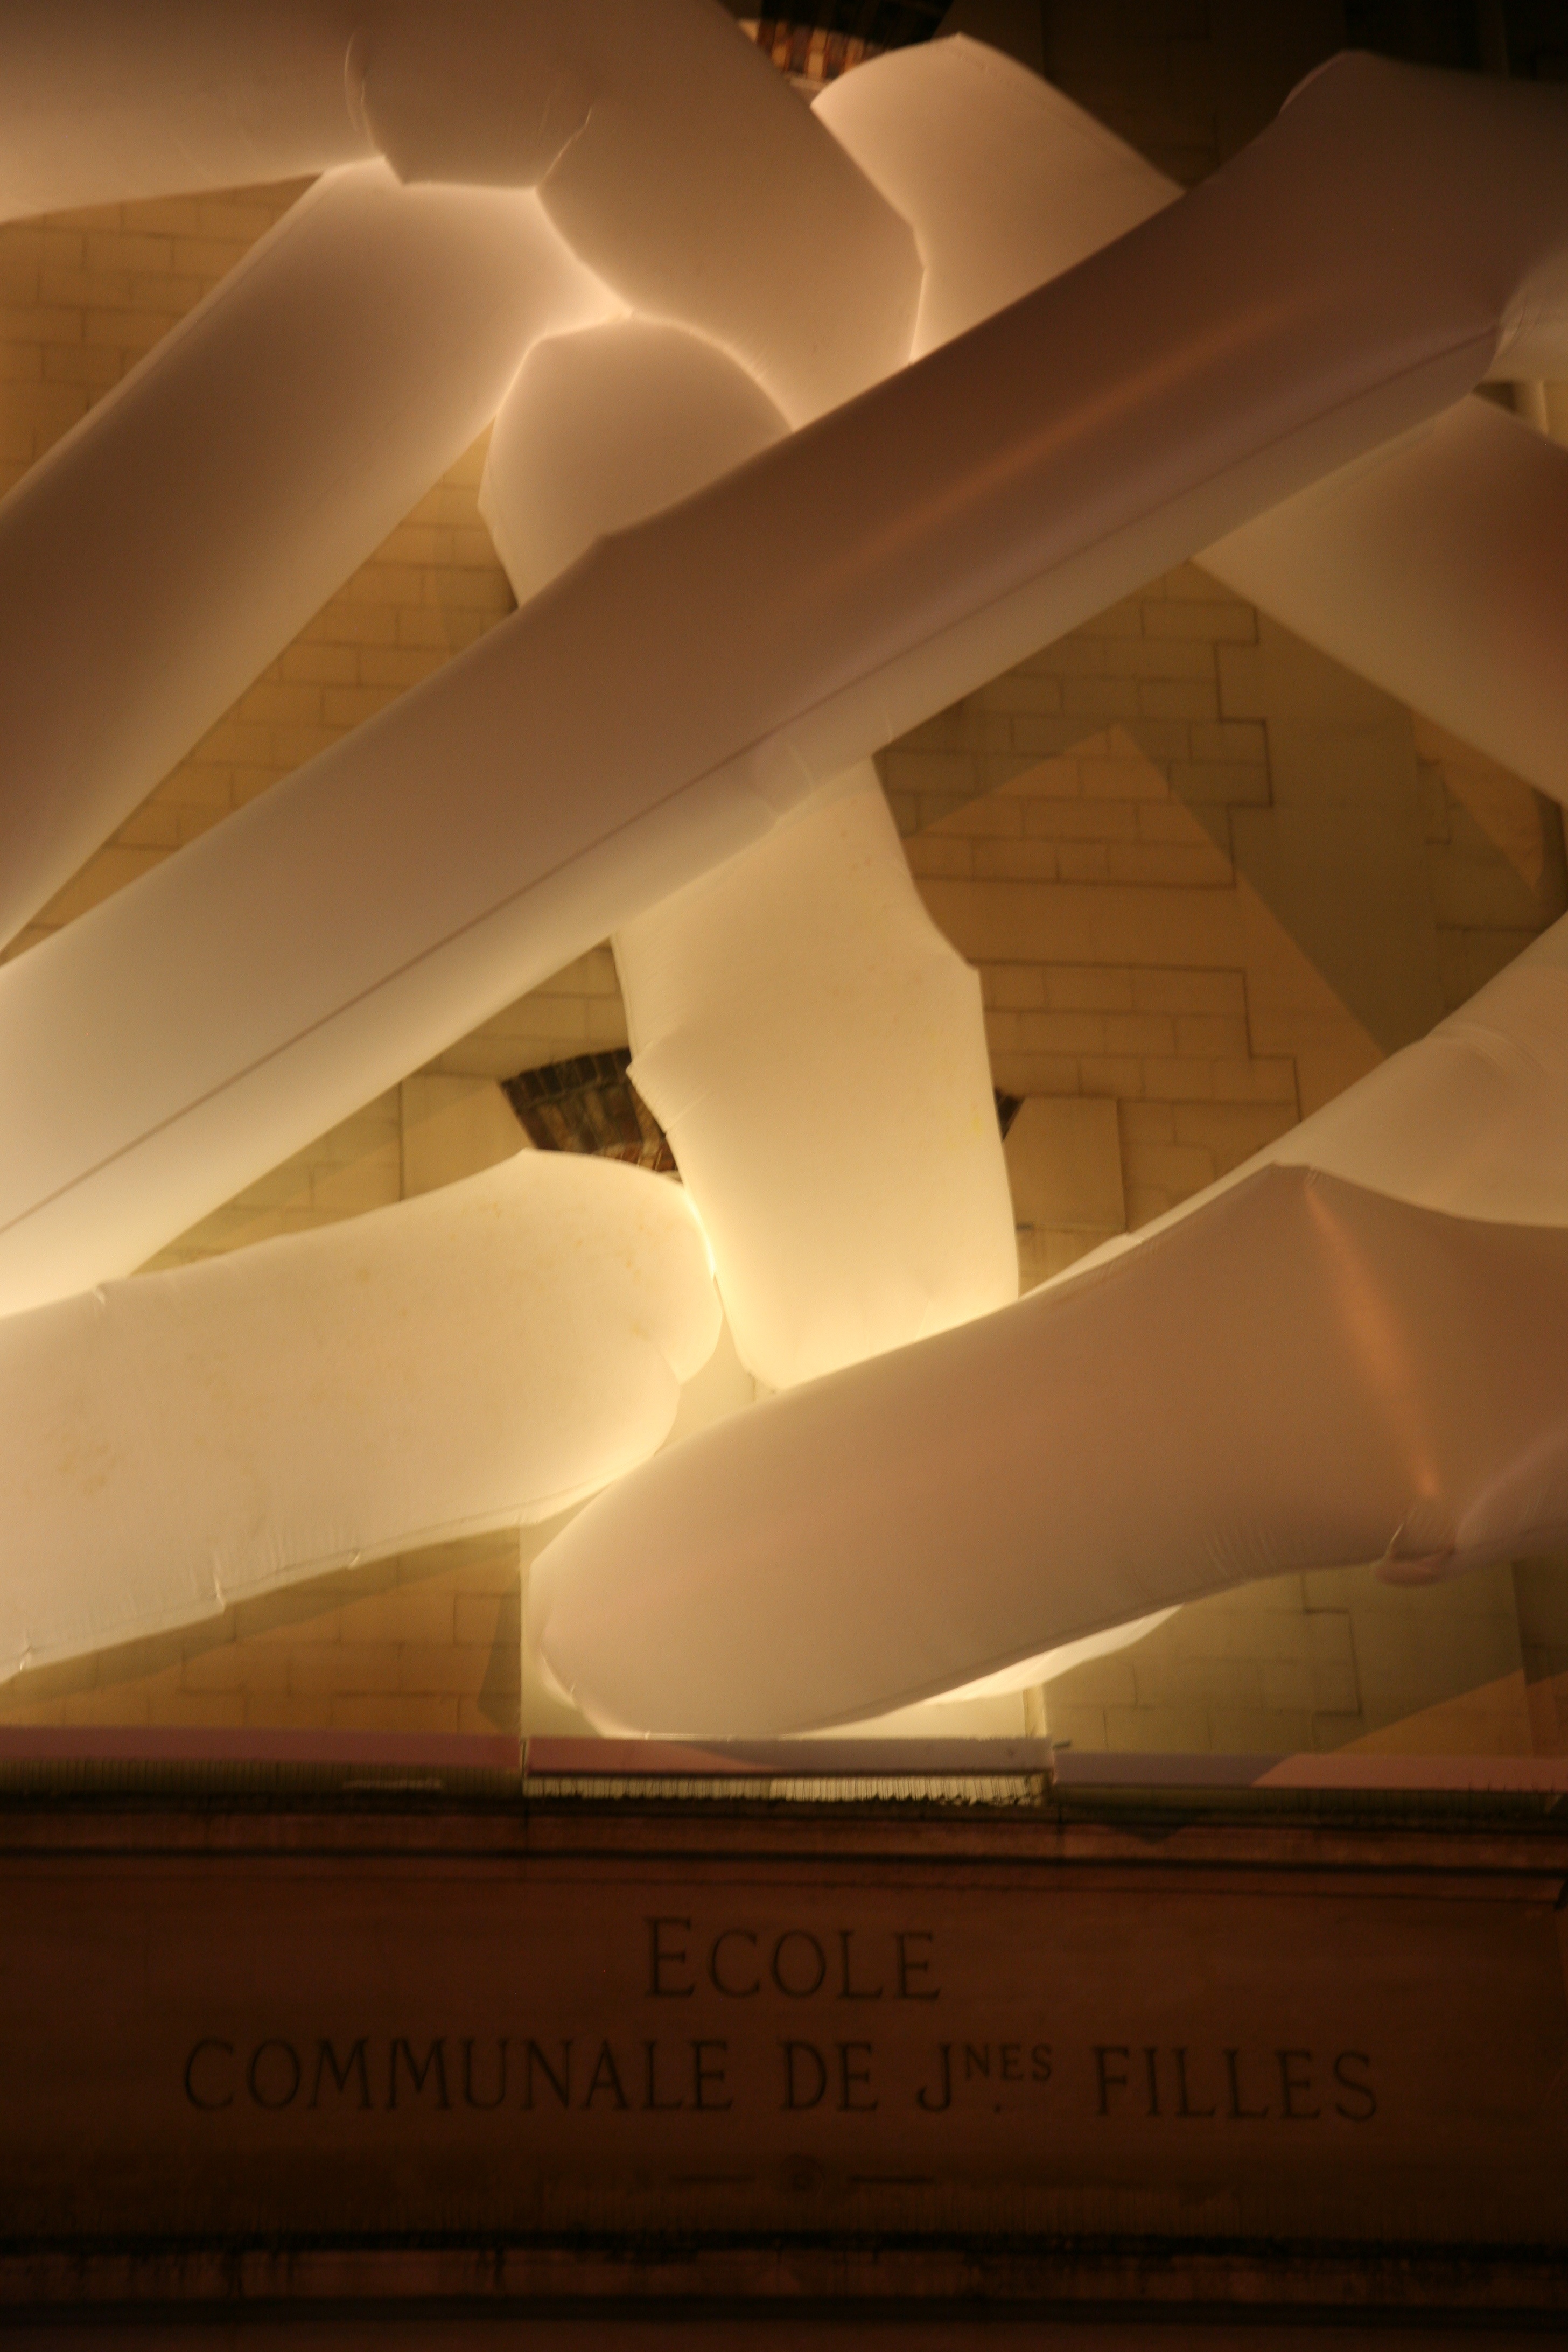
light, architecture, paris, ceiling, lighting, interior design, art, design, stairs, symmetry, arte, kunst, 5d, installation, shape, belleville, artcontemporain, nuitblanche, langbaumann, comfort4, daylighting